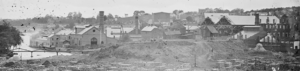
Les Tredegar Iron Works sont des forges historiques de Richmond, la capitale de l’État de Virginie. Fondées en 1837, c'était dès 1860 le troisième plus gros centre sidérurgique des États-Unis. Au cours de la guerre de Sécession, elles constituèrent la principale usine de production de fonte et d’artillerie des États confédérés d'Amérique. Elles échappèrent à la destruction au cours de l’incendie de Richmond, et poursuivirent leur production jusqu'au milieu du XXᵉ siècle.